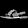
Label: Sandal